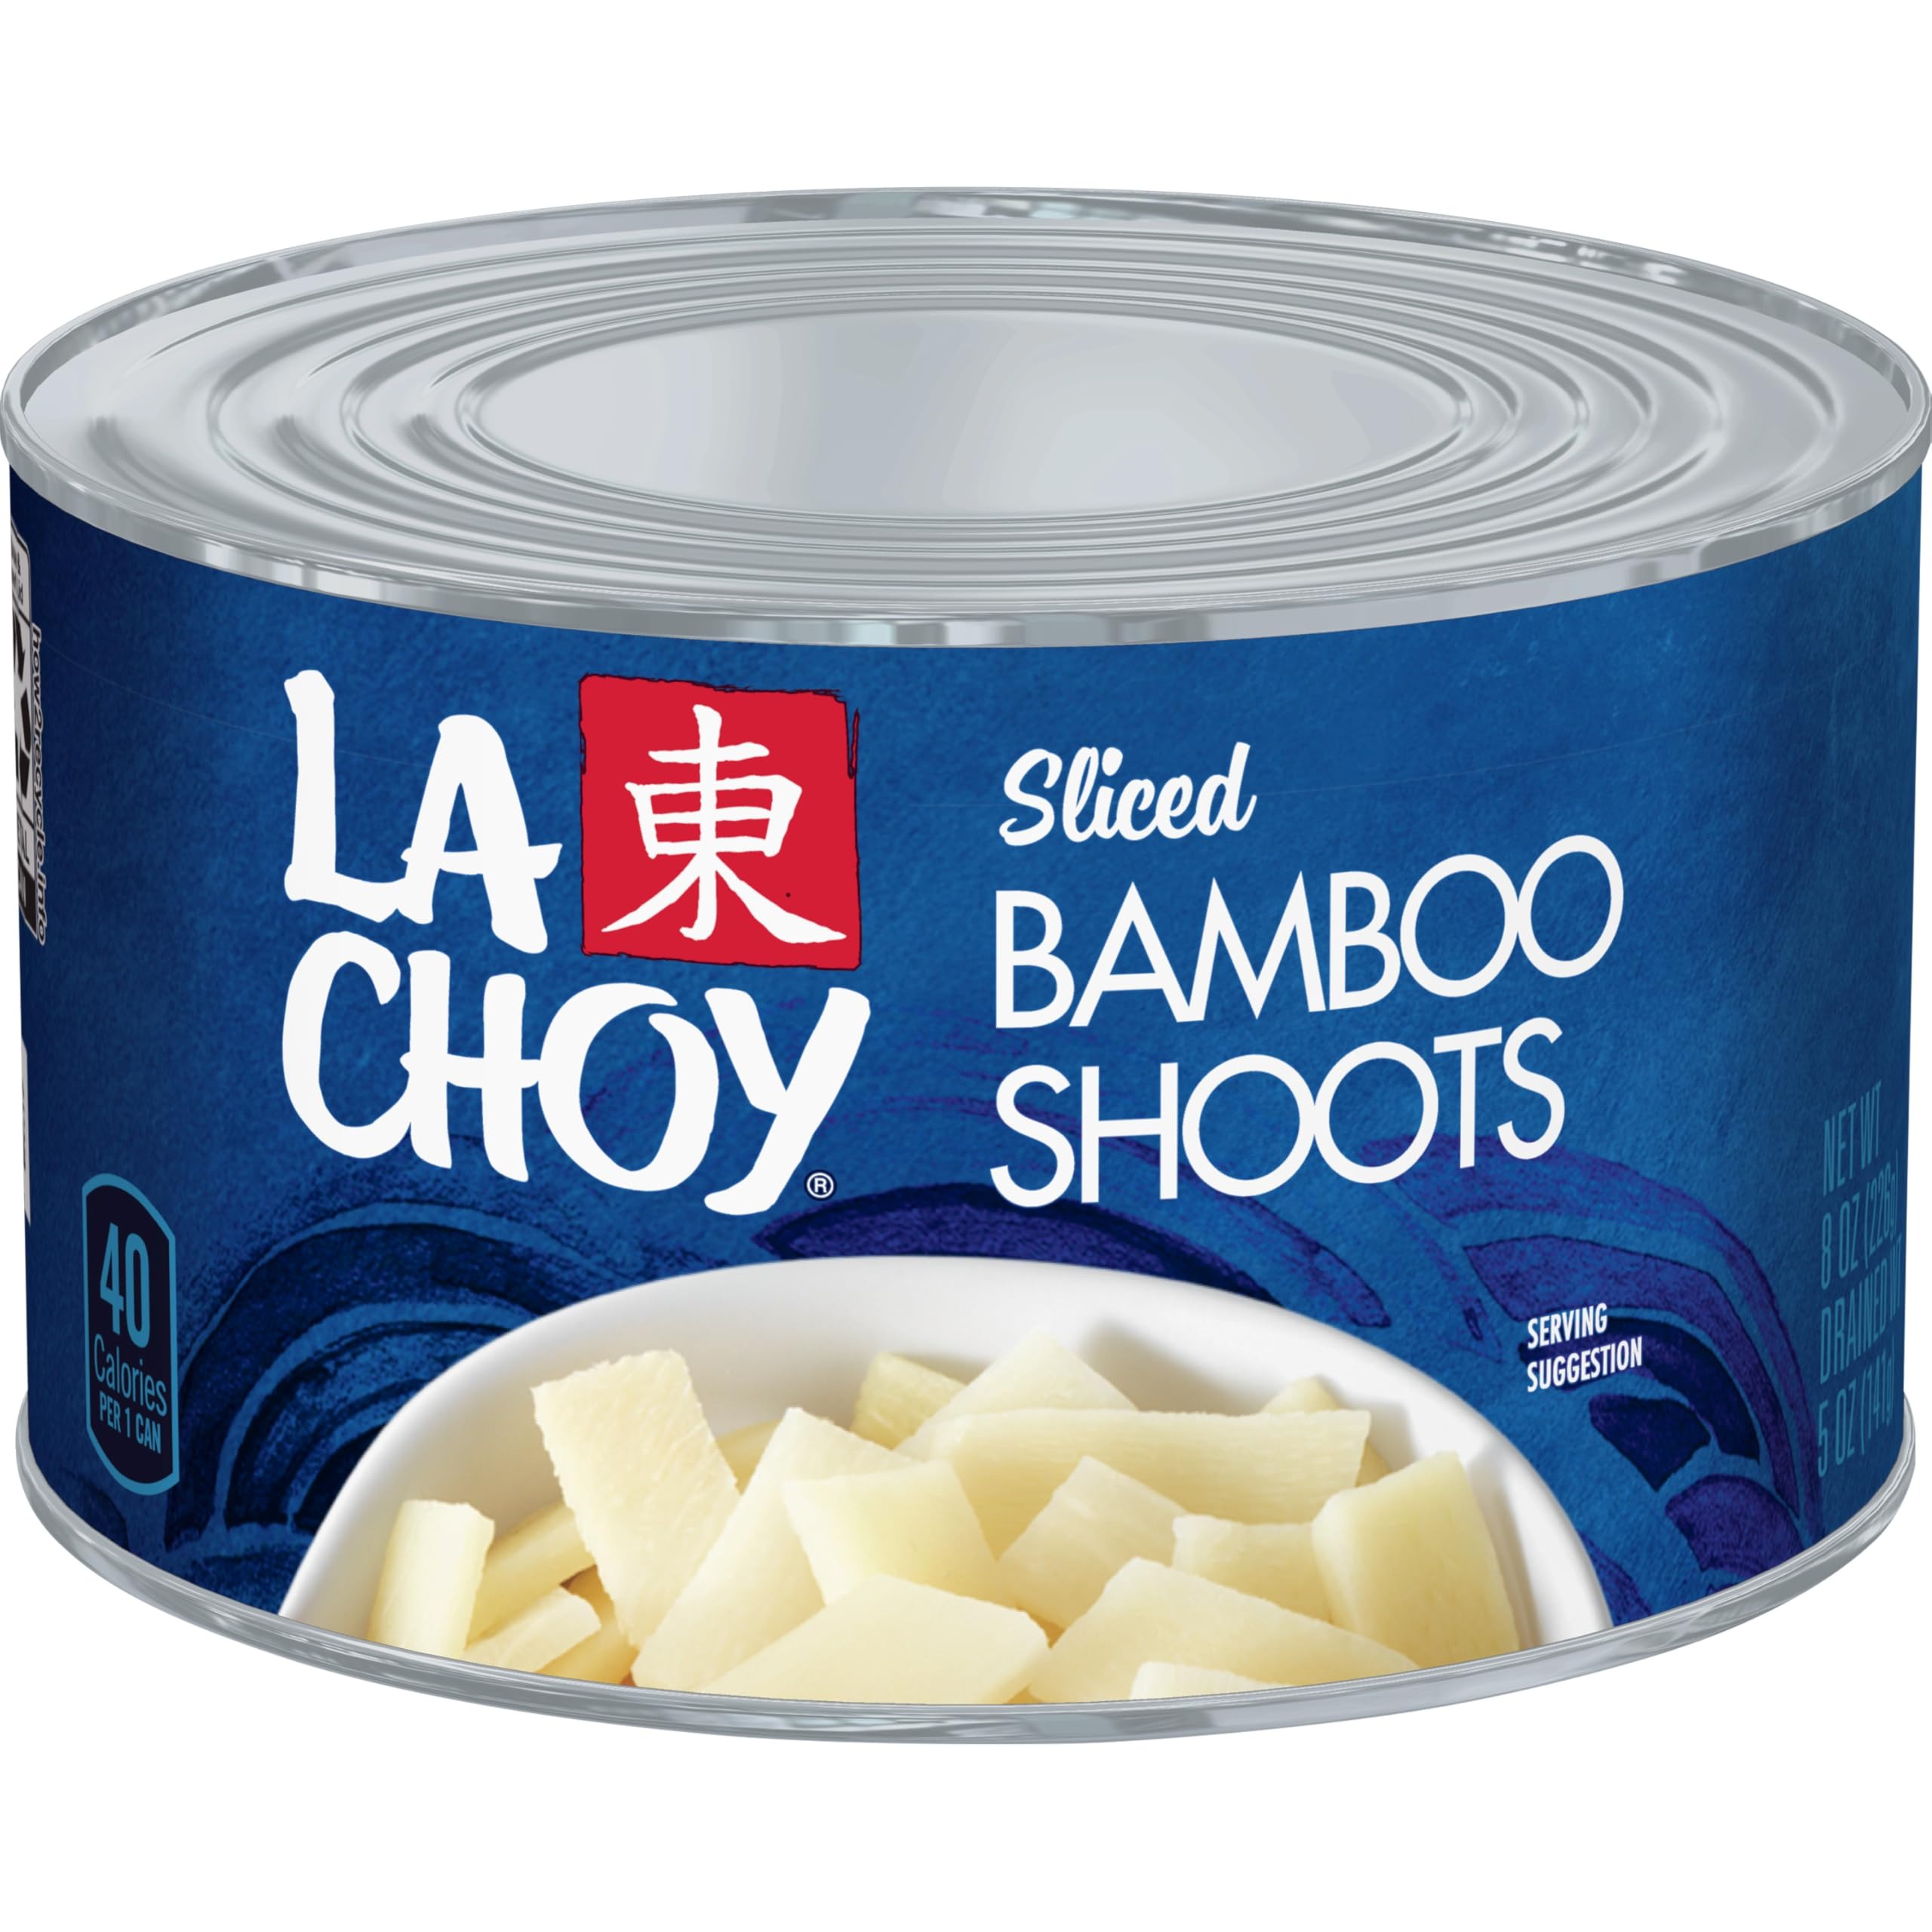
Item Name: La Choy Sliced Bamboo Shoots, 8 oz Can
Bullet Point 1: Contains one 8-ounce can of La Choy Sliced Bamboo Shoots
Bullet Point 2: Save time with sliced bamboo shoots – a staple ingredient for your favorite Asian dinners
Bullet Point 3: La Choy Bamboo Shoots are imported from Asia and add a traditional flair to your Asian recipes
Bullet Point 4: These canned bamboo shoots are packed in water are a convenient ingredient for Asian stir-fry
Bullet Point 5: Low FODMAP Food. Per serving, ingredients fit within lower FODMAP eating style.
Value: 8.0
Unit: oz

Price: 4.89